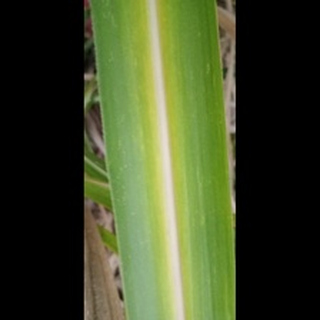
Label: sugarcane_yellow_leaf_disease